Bromham, Wiltshire

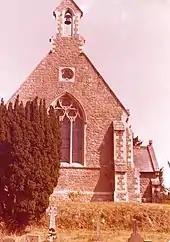
Chittoe parish church in 1976

Primitive Methodists built a chapel in the centre of Chittoe in 1840. Enthusiastic singing by the Methodists could be heard from within the Anglican church after it was built nearby, so in 1882 the chapel was dismantled and rebuilt at Chittoe Heath, not far from the Devizes road (now the A342). A schoolroom was added at the rear of the chapel in 1914. As of 2016 the chapel is still in use and is served by the minister of Melksham United Church.